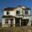
Label: house